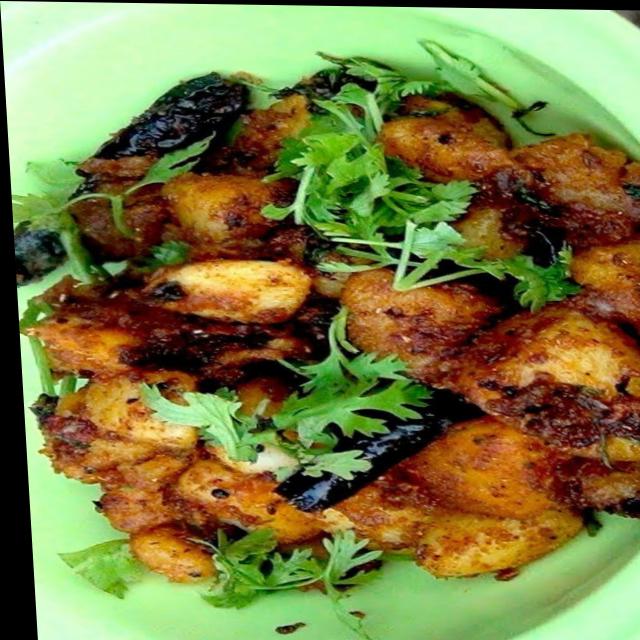
Dish: aloo_masala